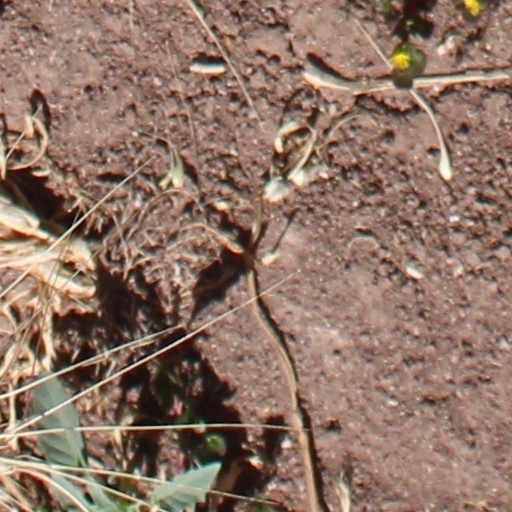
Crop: wheat